Théâtre Daunou

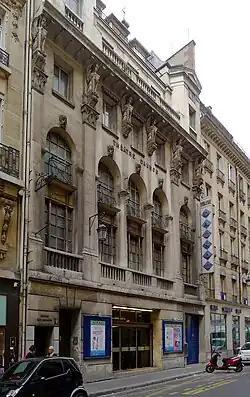
Théâtre Daunou

The Théâtre Daunou is a Parisian theater with 450 seats, located at 7 rue Daunou in the 2nd arrondissement of Paris. The name is sometimes written as Theatre Daunou.